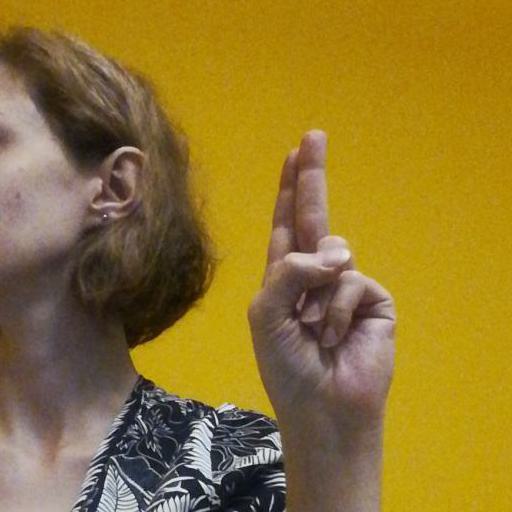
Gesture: two_up